Vocal resonation

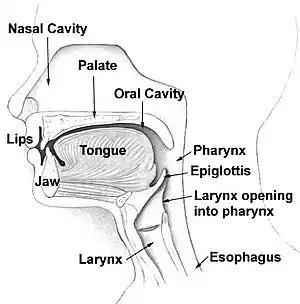

The shape and placement of the tongue drastically changes the shape of this resonator. The size of the resonator is also decided by the jaw's degree of opening or closing of the mouth. Finally, the lips shape a final filter on the sound, completing the final step of the "oral resonance."